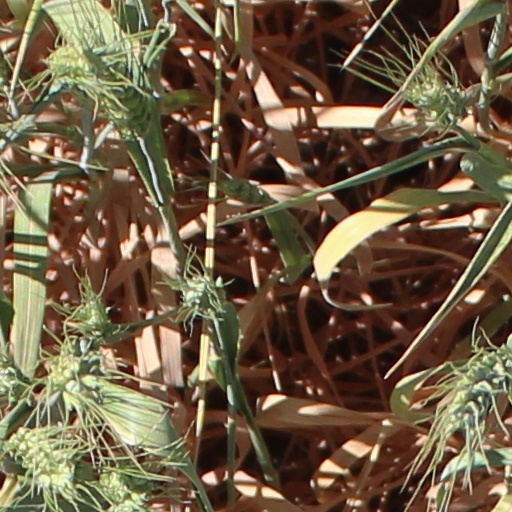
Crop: wheat